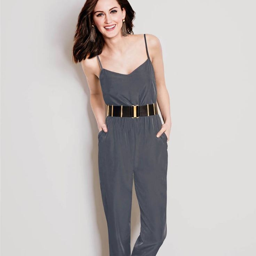
add shoulder - sweeping earrings to this jumpsuit for a sleek going - out look !